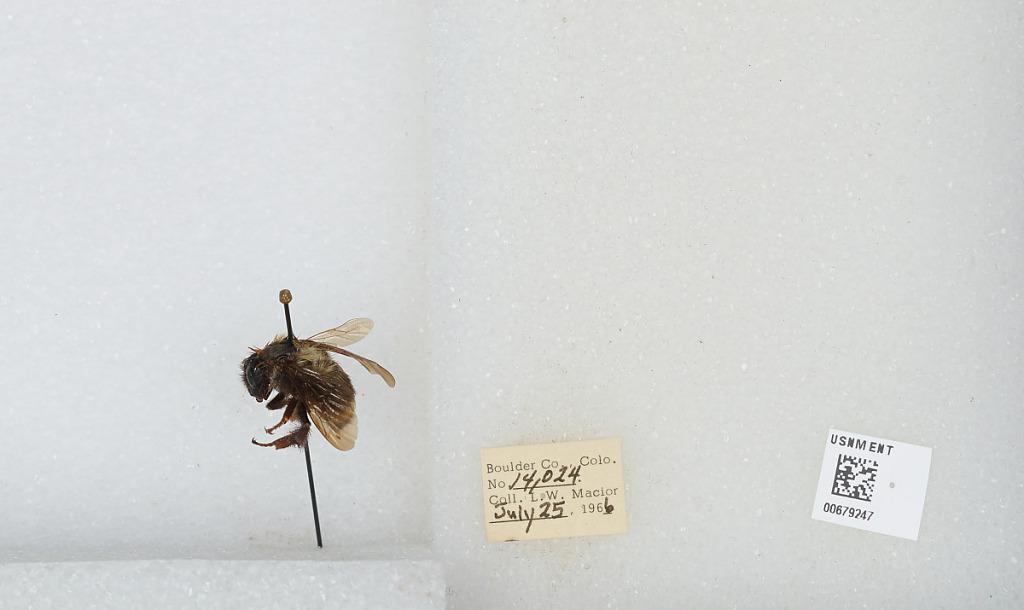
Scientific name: Bombus (Bombus) occidentalis Greene
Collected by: L. Macior
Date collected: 1966-7-25
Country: United States
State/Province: Colorado
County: Boulder
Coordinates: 40.0017, -105.308